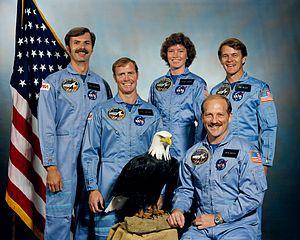
STS-51-A est la 2ᵉ mission de la navette spatiale Discovery.